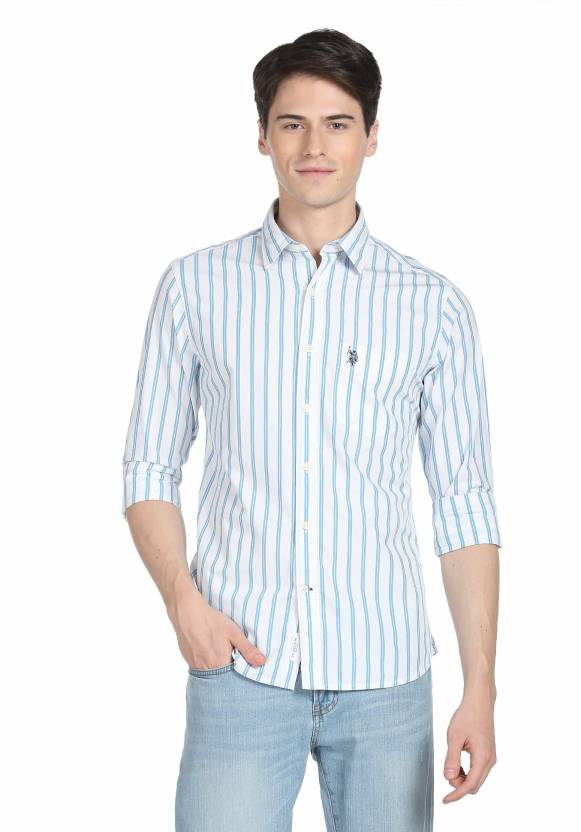
Product: Men Regular Fit Striped Cut Away Collar Casual Shirt
Price: ₹1,532
Colors: Blue
Pattern: Striped
Description: AW22 OSM, XXL